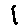
Label: 1